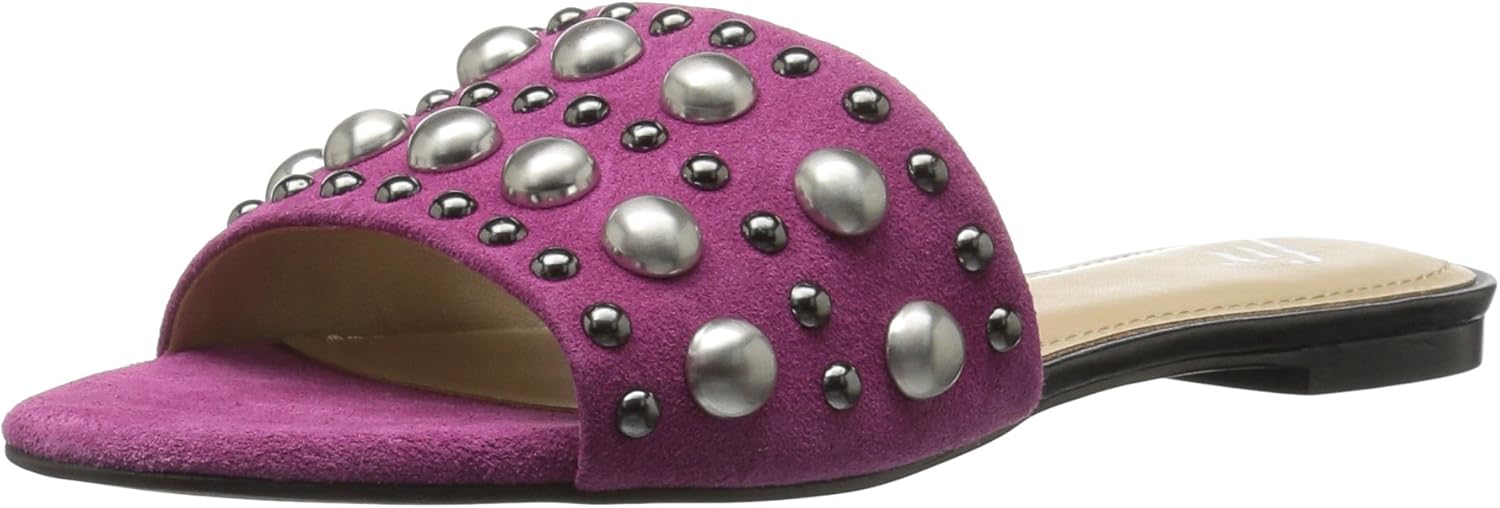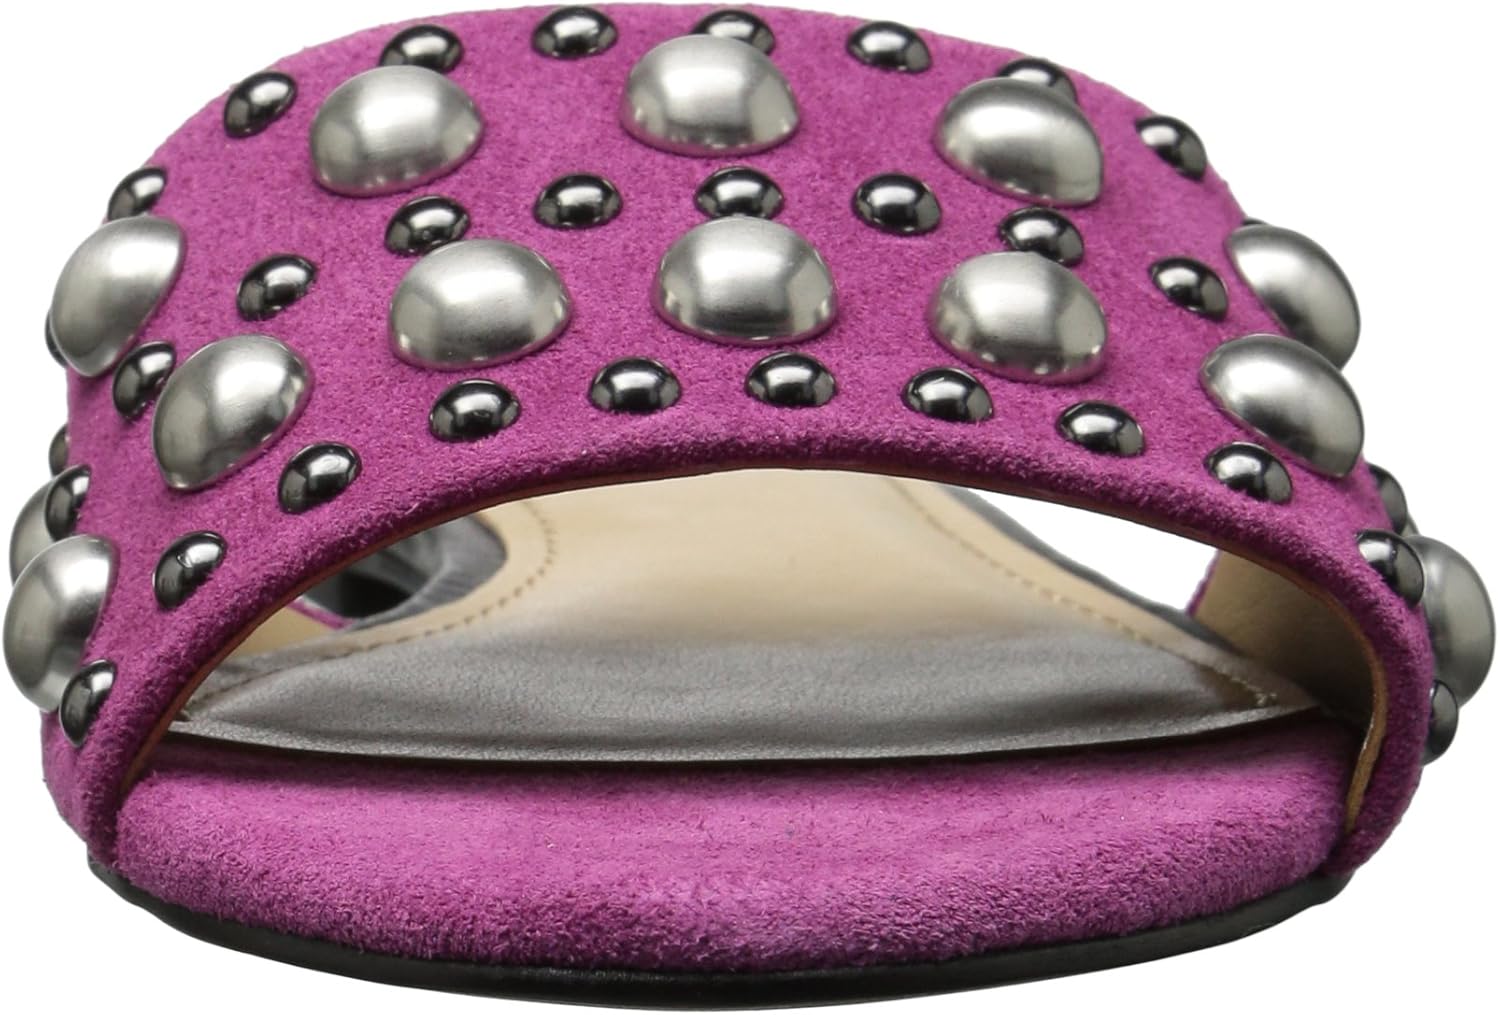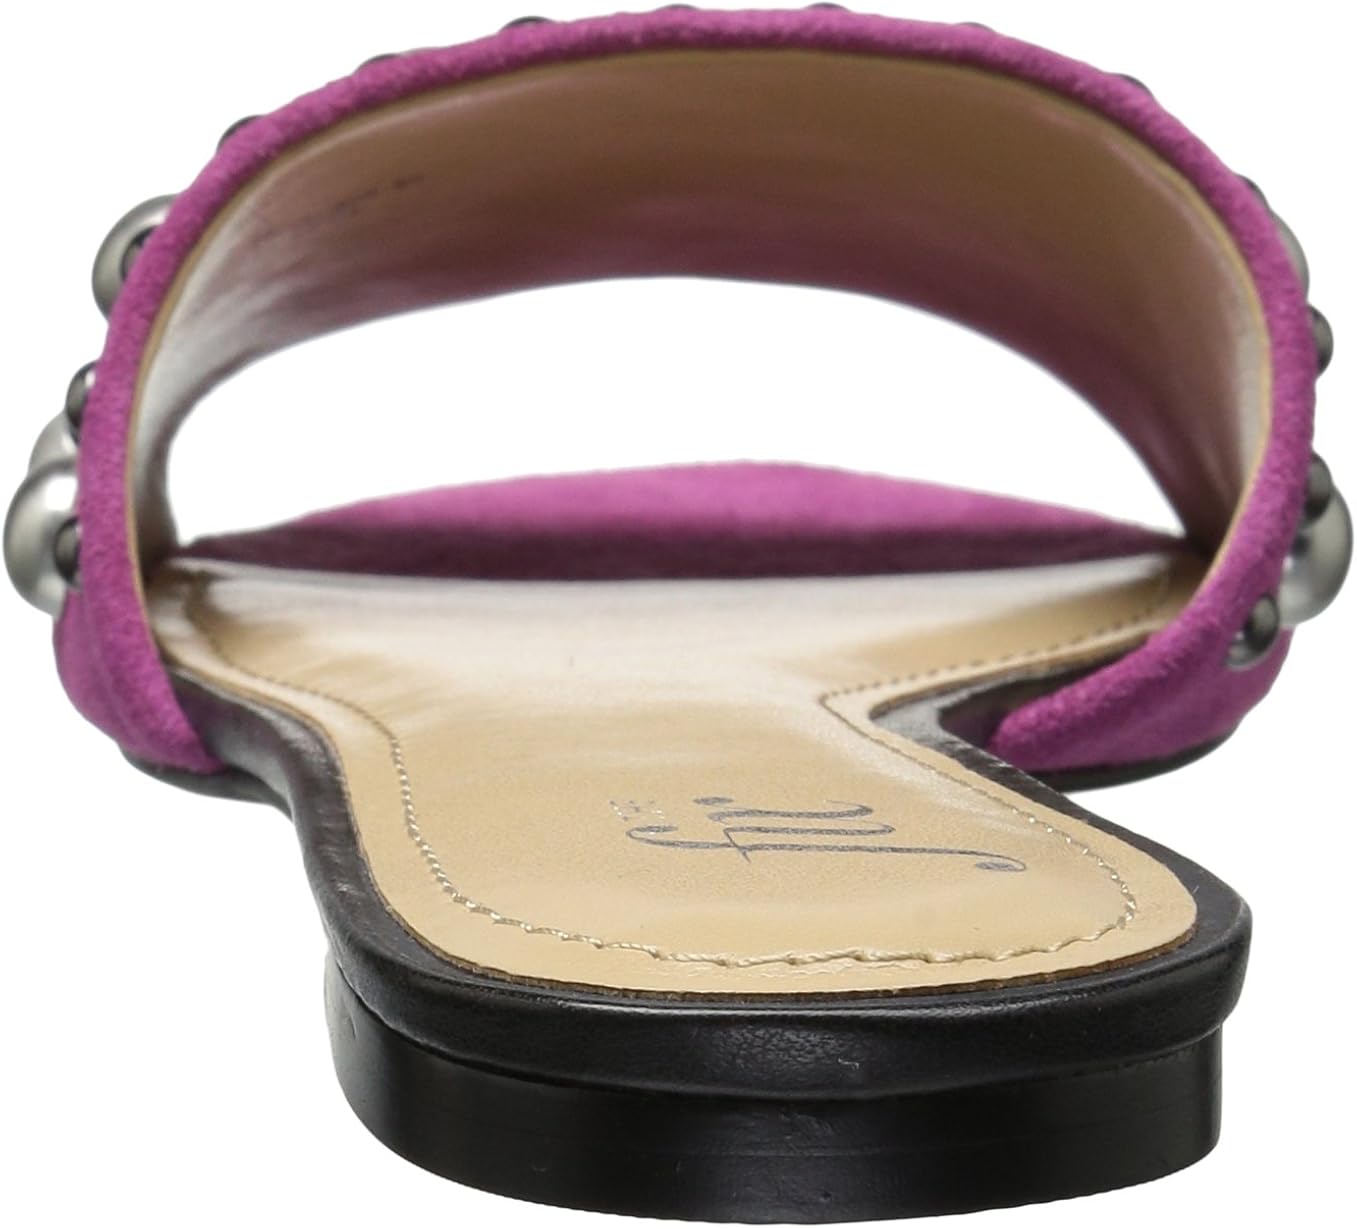
The Fix Women's Finley Dome Stud Slide Sandal
Category: AMAZON FASHION
An Amazon brand - Slide sandal in leather featuring mixed dome studding and a small heel The Fix believes that a girl can never have too many shoes, bags, or Instagram followers, which is why our collection of lust-worthy shoes and handbags is designed for the truly shopping obsessed. From strappy sandals to block heel pumps, our on-trend flats, fashion sneakers, boots, and booties pair luxe materials with thoughtful embellishments for eye-catching results. The Fix's array of wristlets, clutches, backpacks, and cross-body handbags is equally chic, making it almost too easy to treat yourself to something stylish.
Features: 100% Suede | Imported | Rubber sole | Heel measures approximately 0.5" | Polished dome studs lend edge to a sweet slide sandal in suede. | Minimalist heel